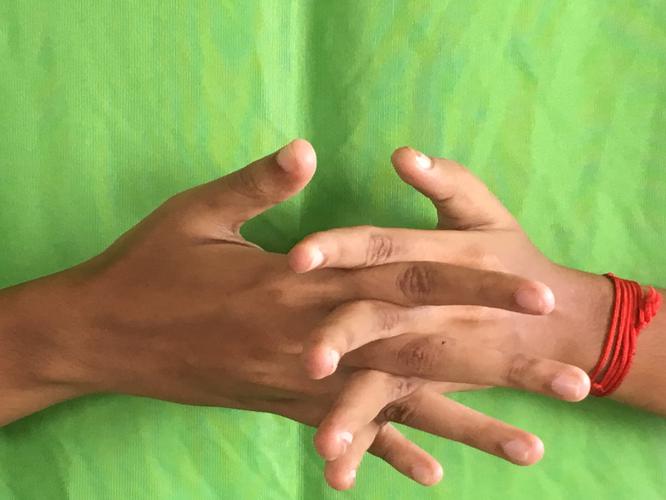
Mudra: Karkatta
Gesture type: double_hand